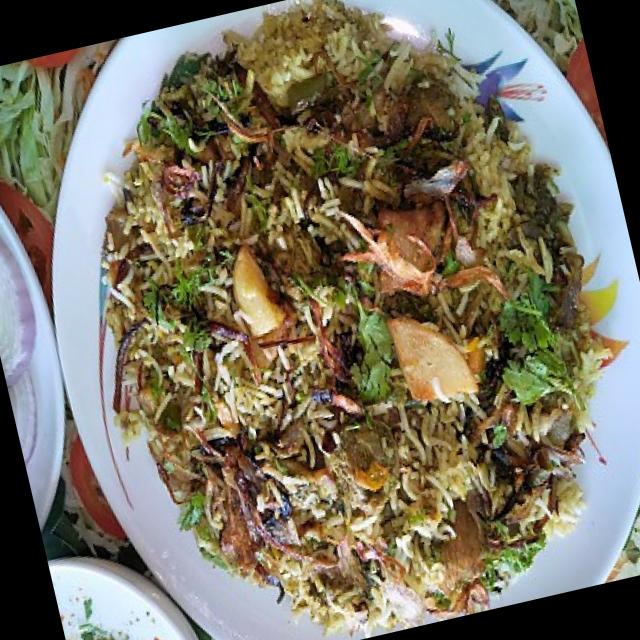
Dish: biryani